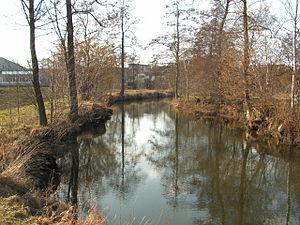
La Šlapanka est une rivière de la Tchéquie. Longue de 34 km, elle prend sa source près de Věžnice et se jette dans la Sázava. Elle est donc un sous-affluent de l'Elbe, par la Vltava.